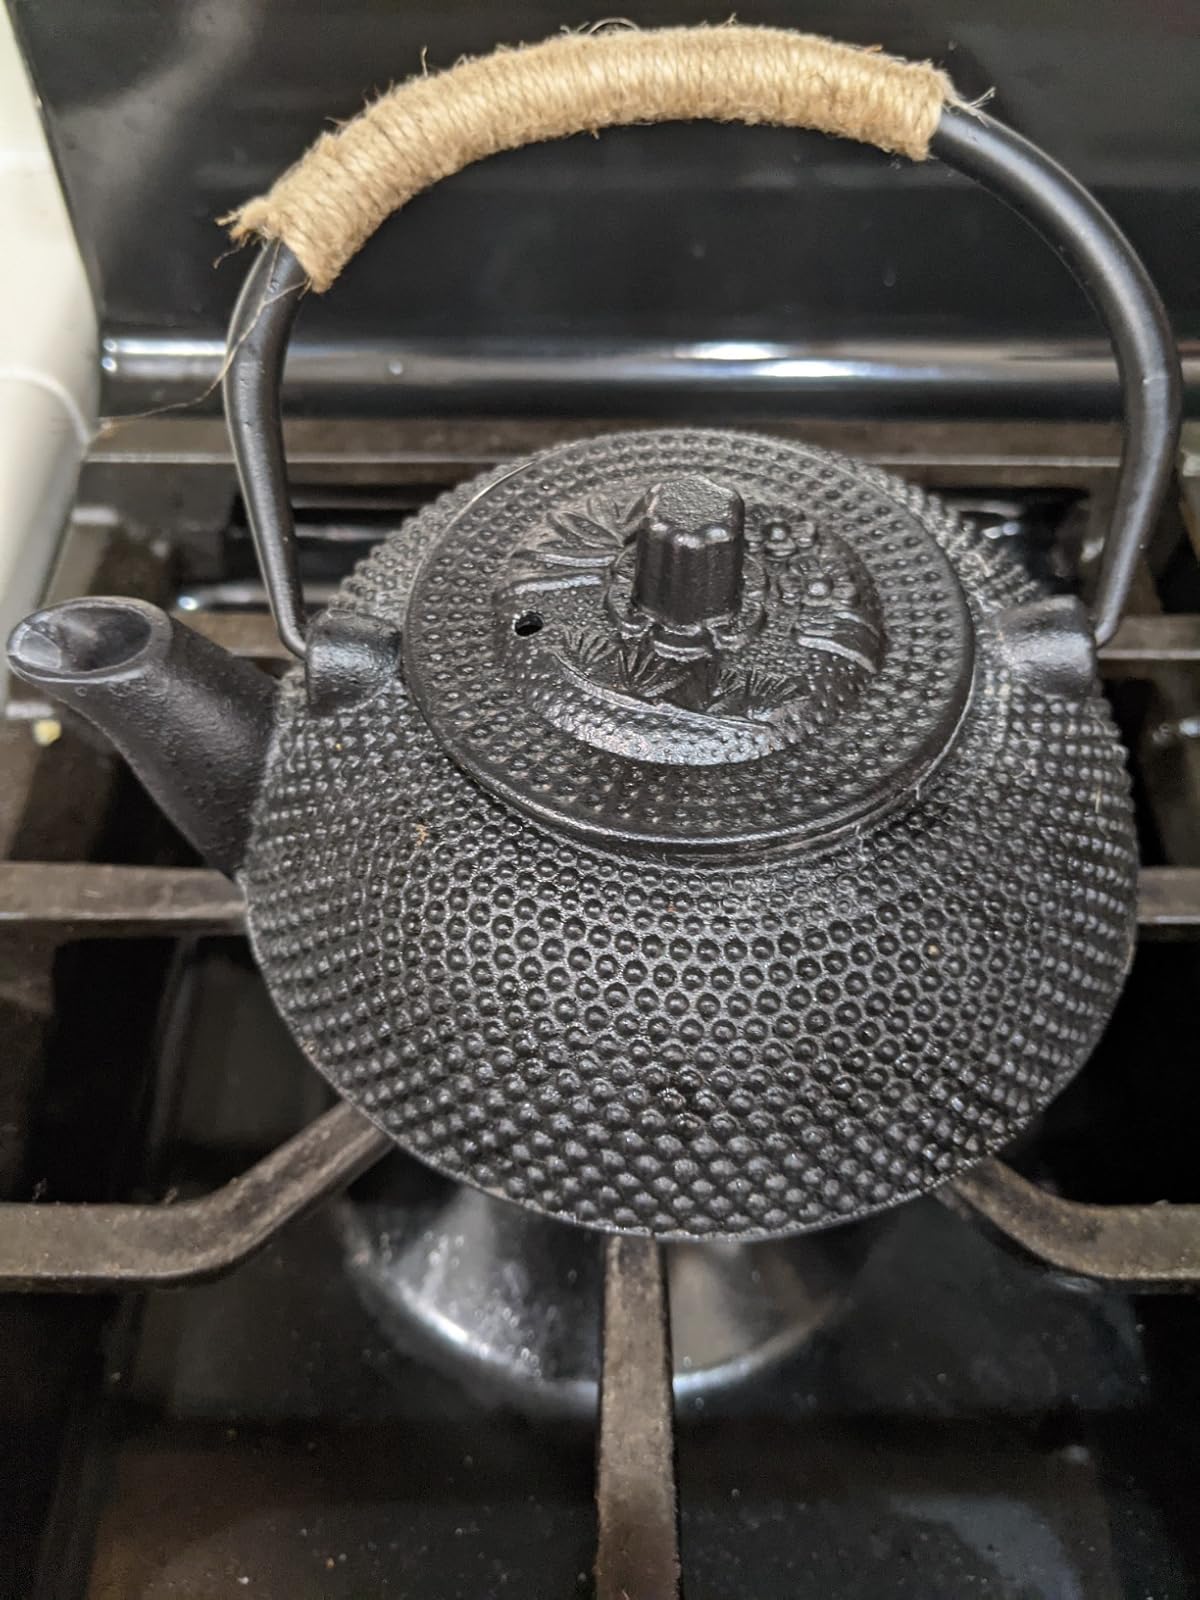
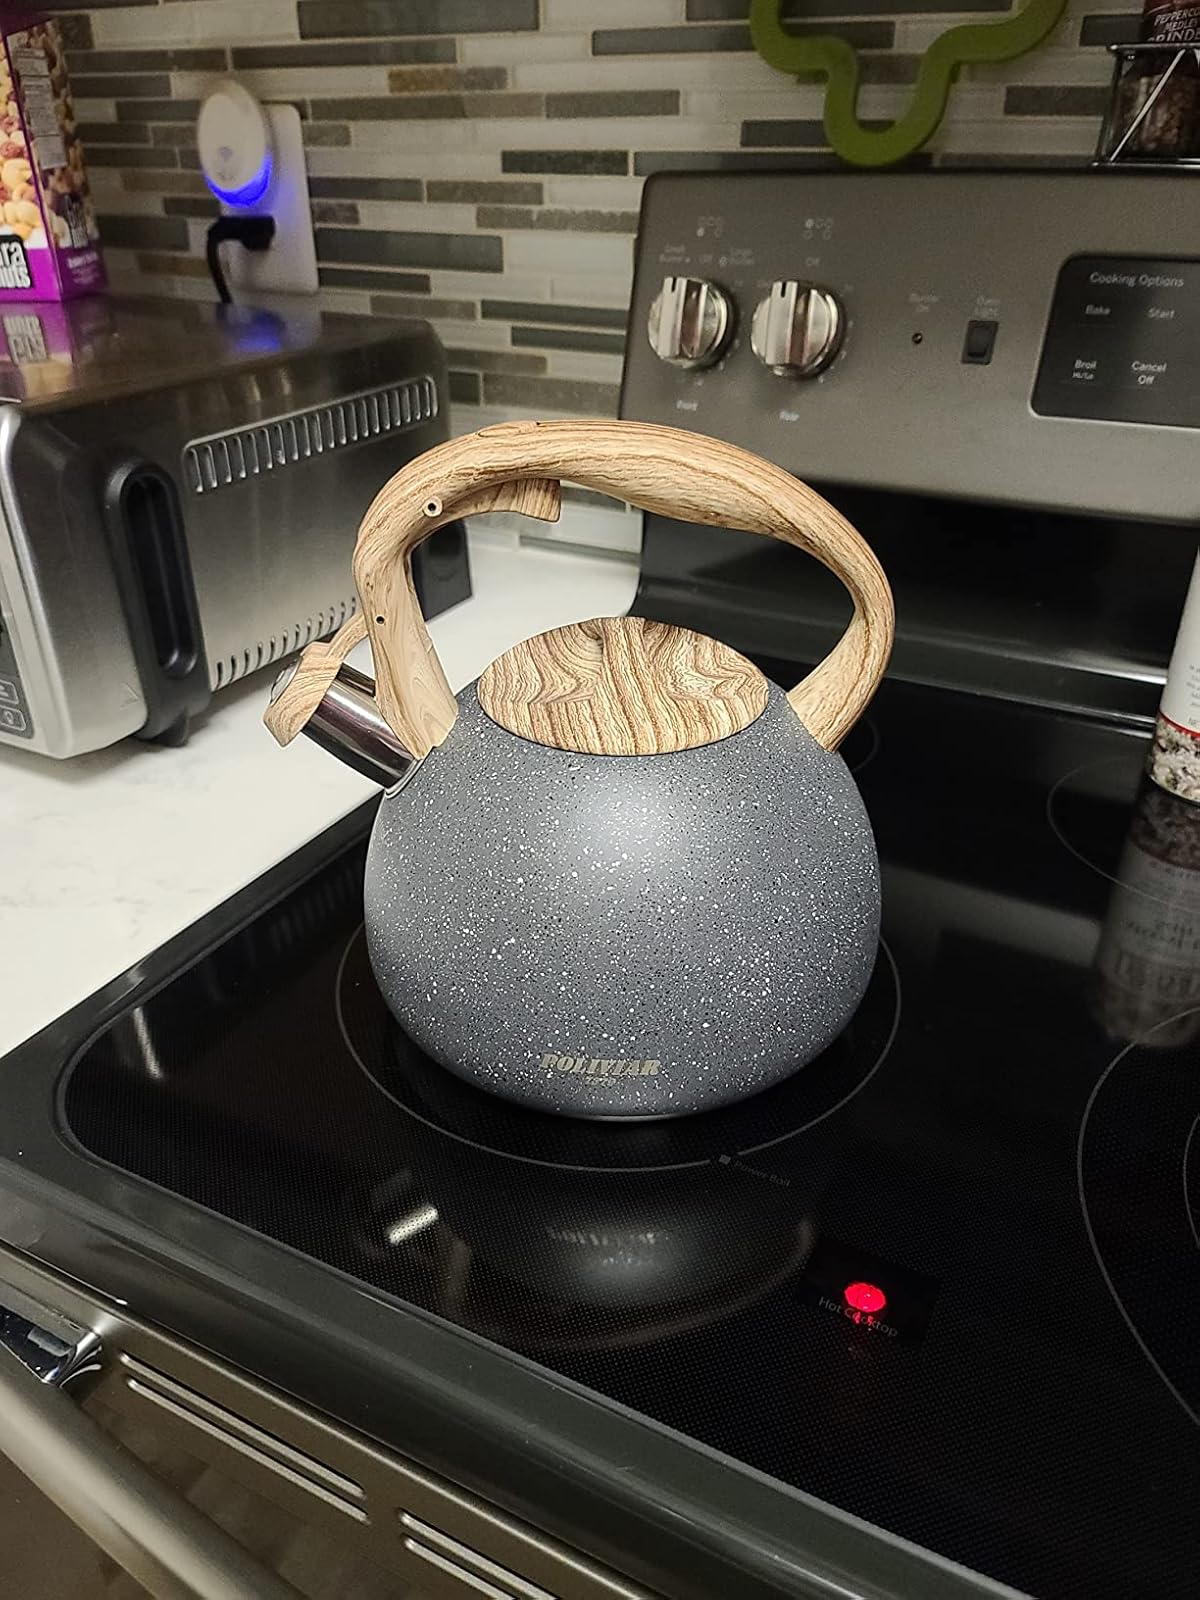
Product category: items_kettle
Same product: no